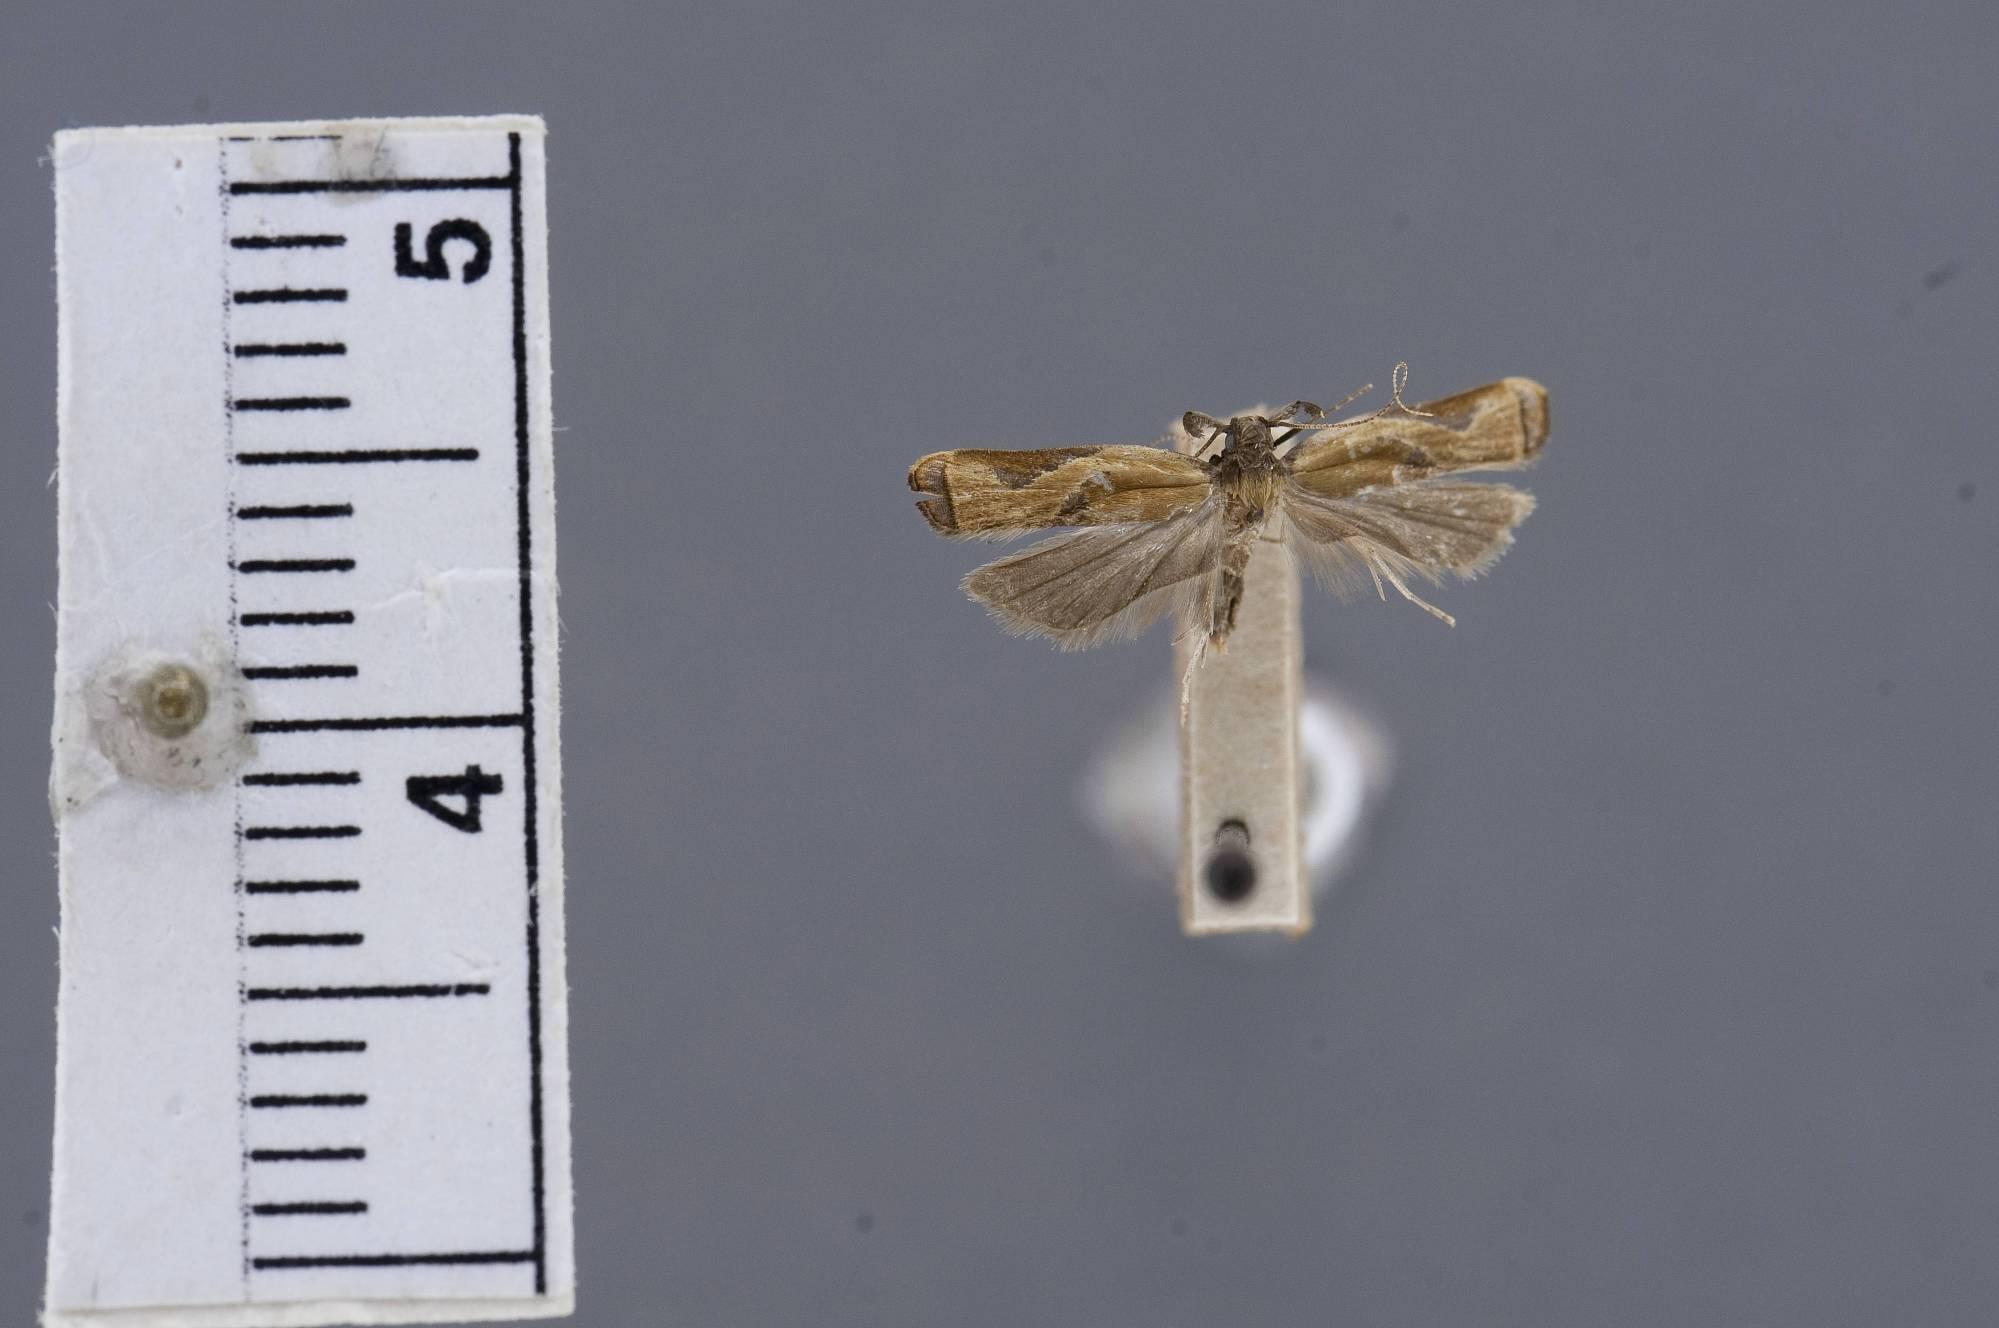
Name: Dichomeris cornuta
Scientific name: Dichomeris cornuta Busck, 1914
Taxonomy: Animalia, Arthropoda, Insecta, Lepidoptera, Glossata, Gelechiidae, Dichomerinae
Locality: Trinidad River, Panama
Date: Jun 1912